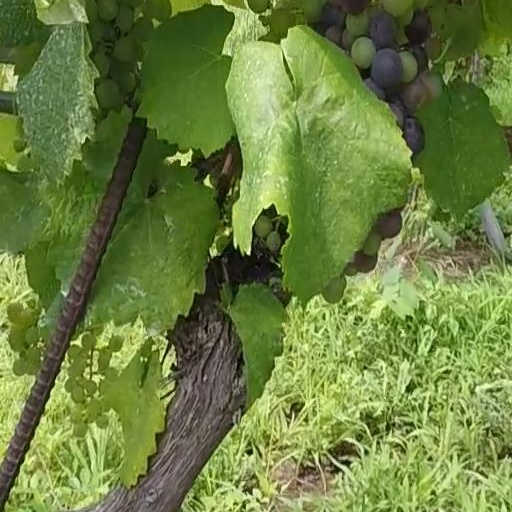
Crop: grape